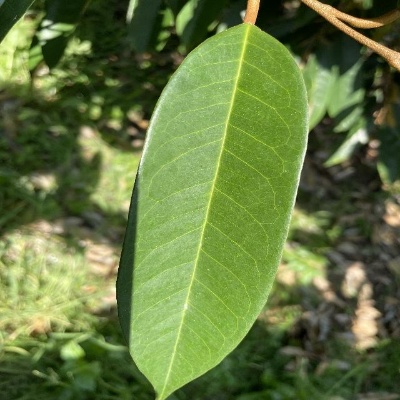
Label: Leaf_Healthy